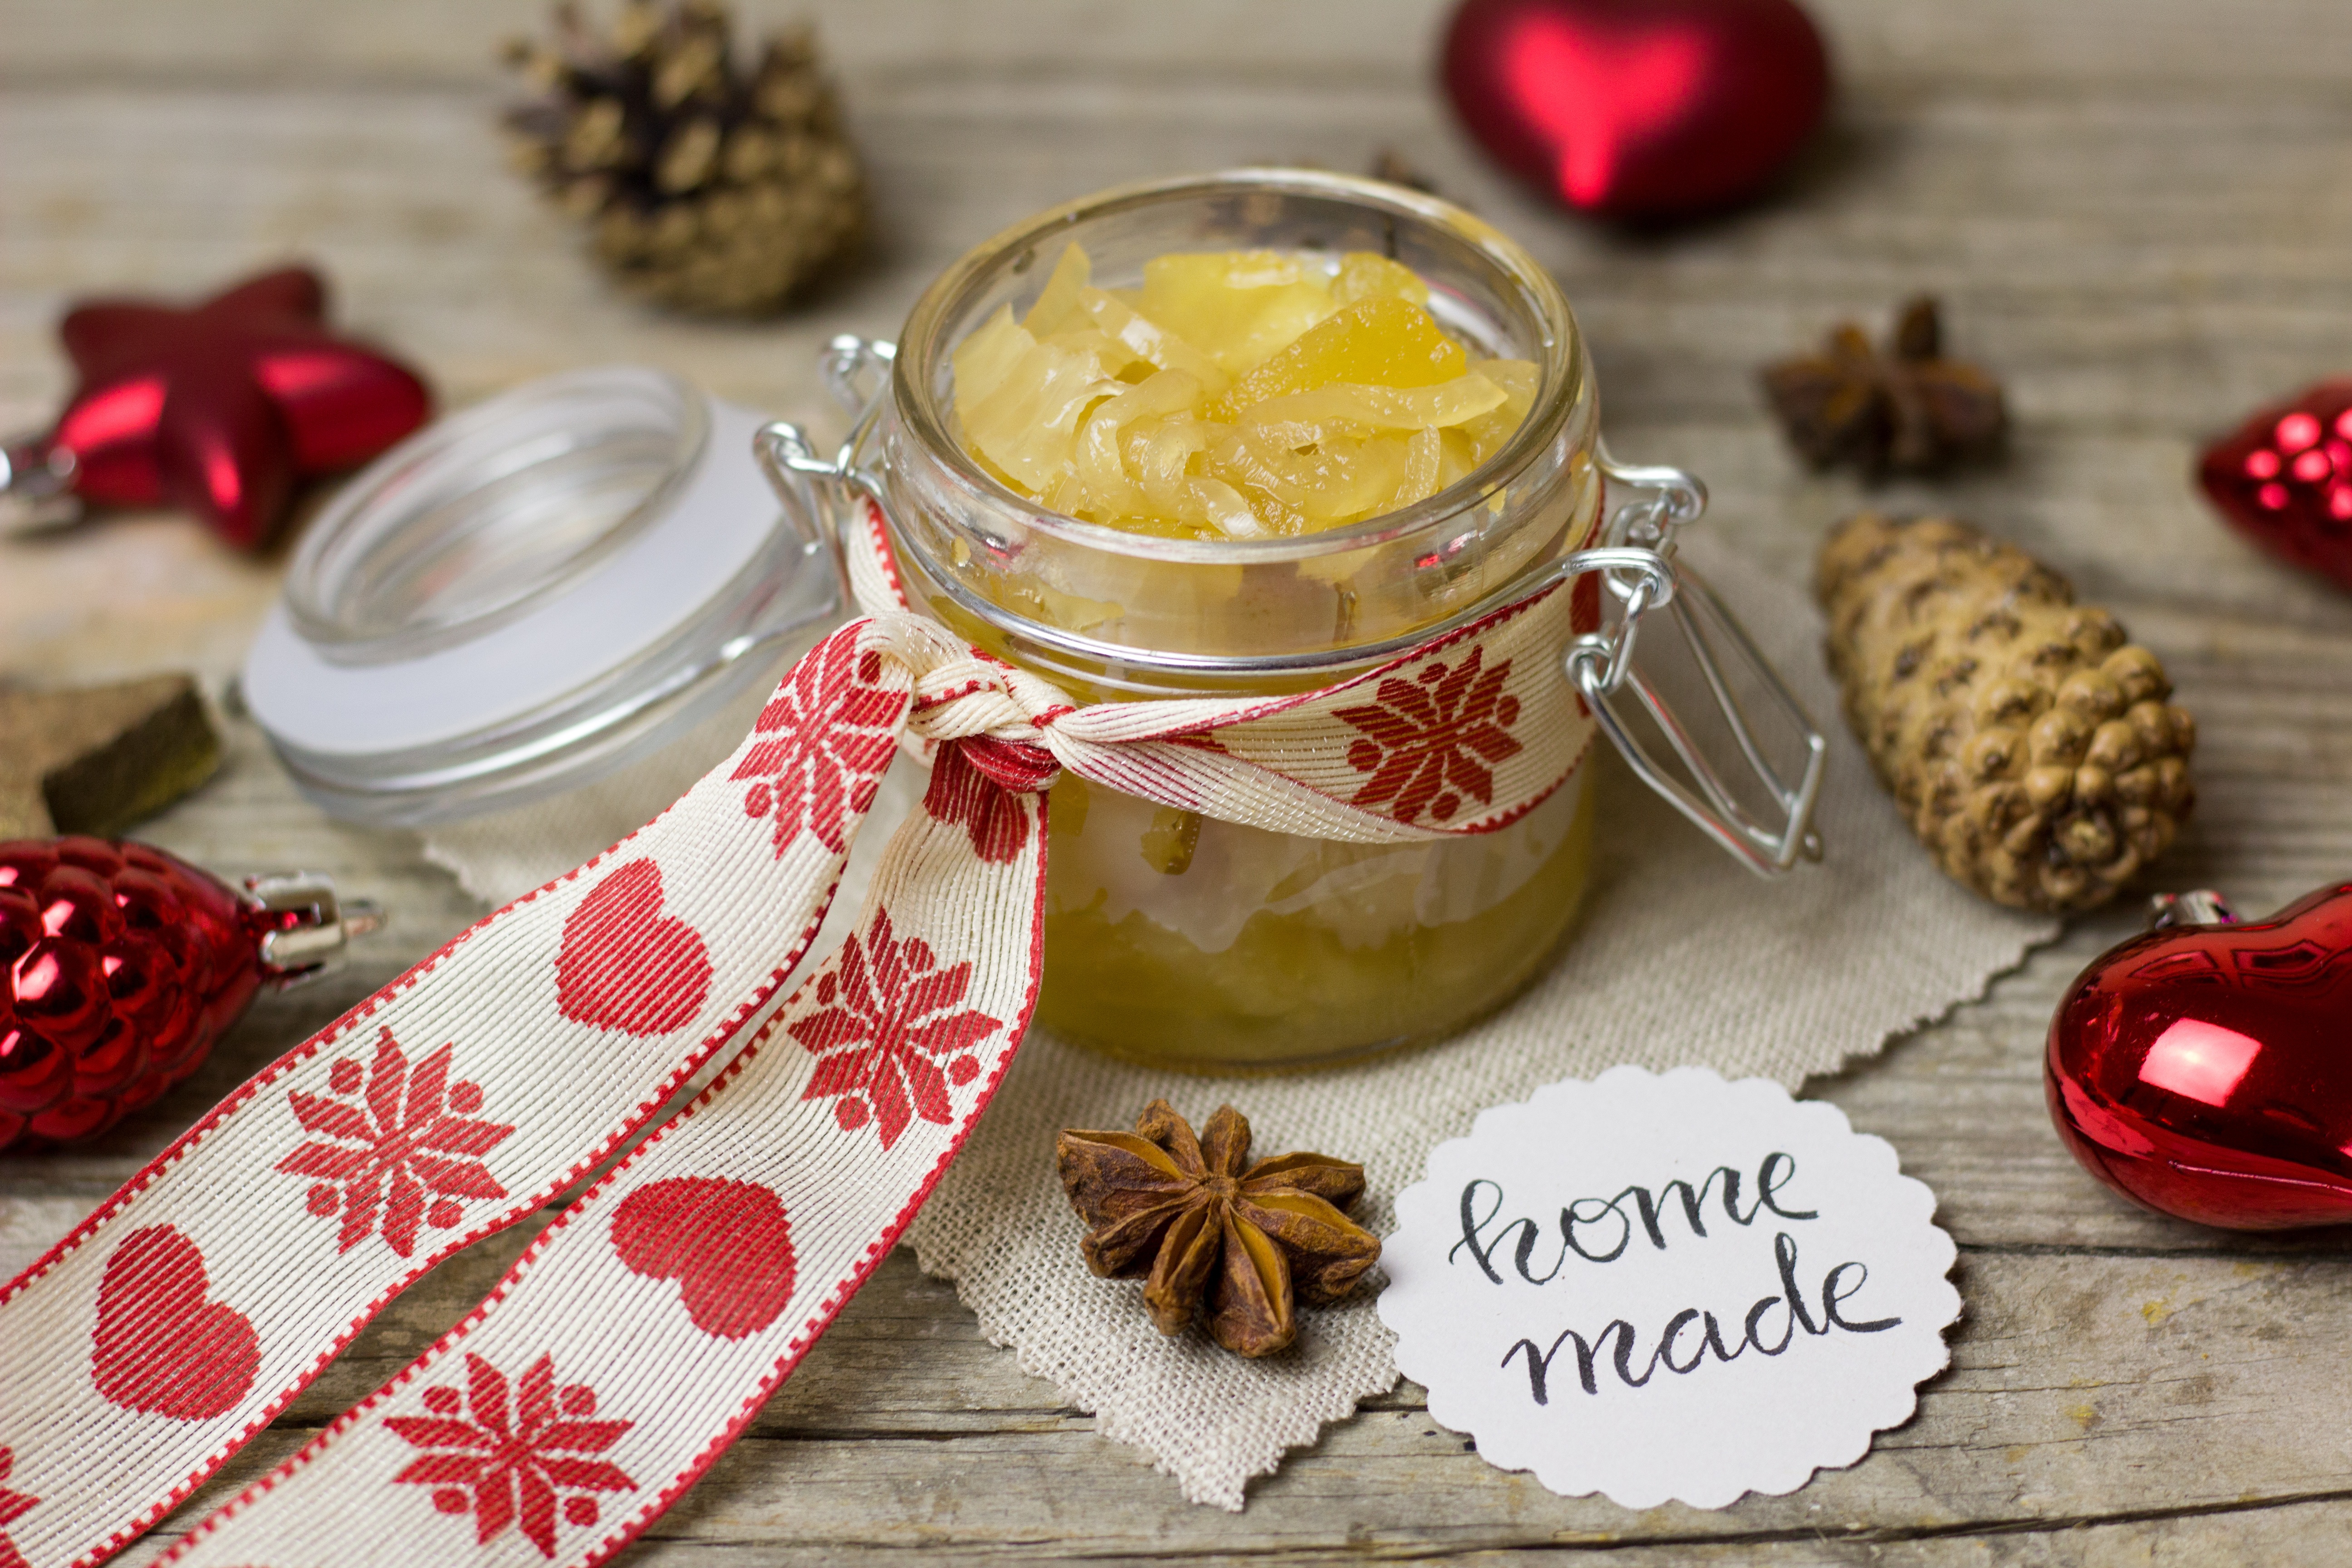
apple, plant, fruit, petal, dip, gift, decoration, meal, food, red, produce, kitchen, breakfast, christmas, healthy, dessert, sauce, delicious, homemade, onion, cook, advent, cooked, red apple, vitamins, aromatic, piquant, flavor, boil down, chutney